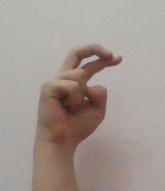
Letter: zay